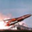
Label: rocket